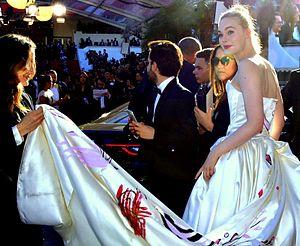
Elle Fanning au festival de Cannes
Elle Fanning [ɛl ˈfænɪŋ], née le 9 avril 1998 à Conyers, est une actrice américaine.